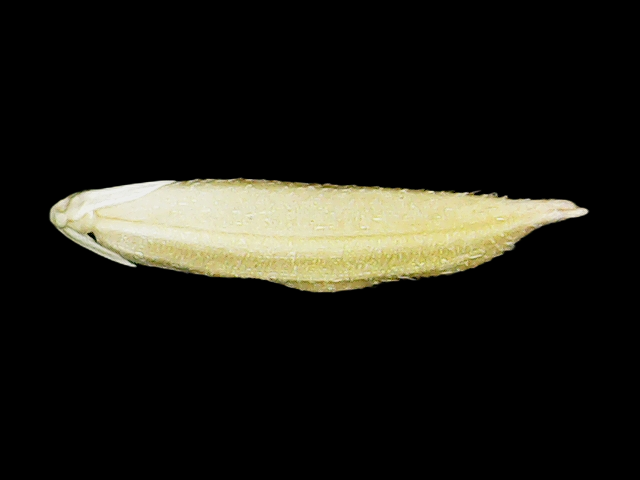
Rice variety: Binadhan25